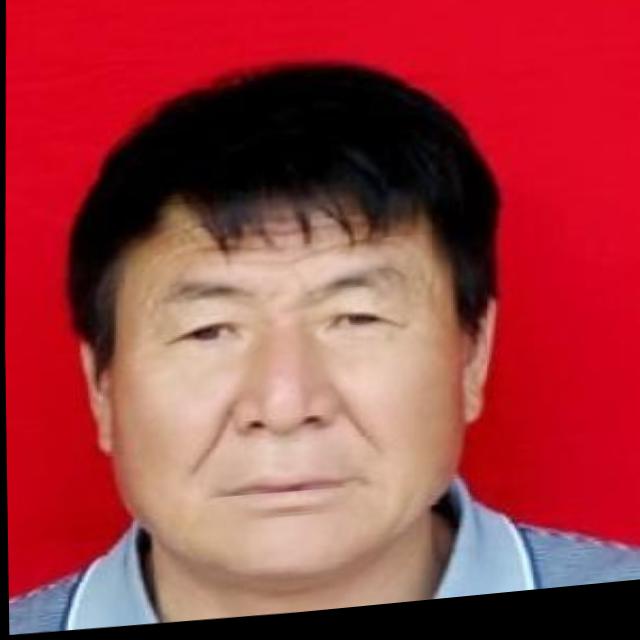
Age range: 45-64